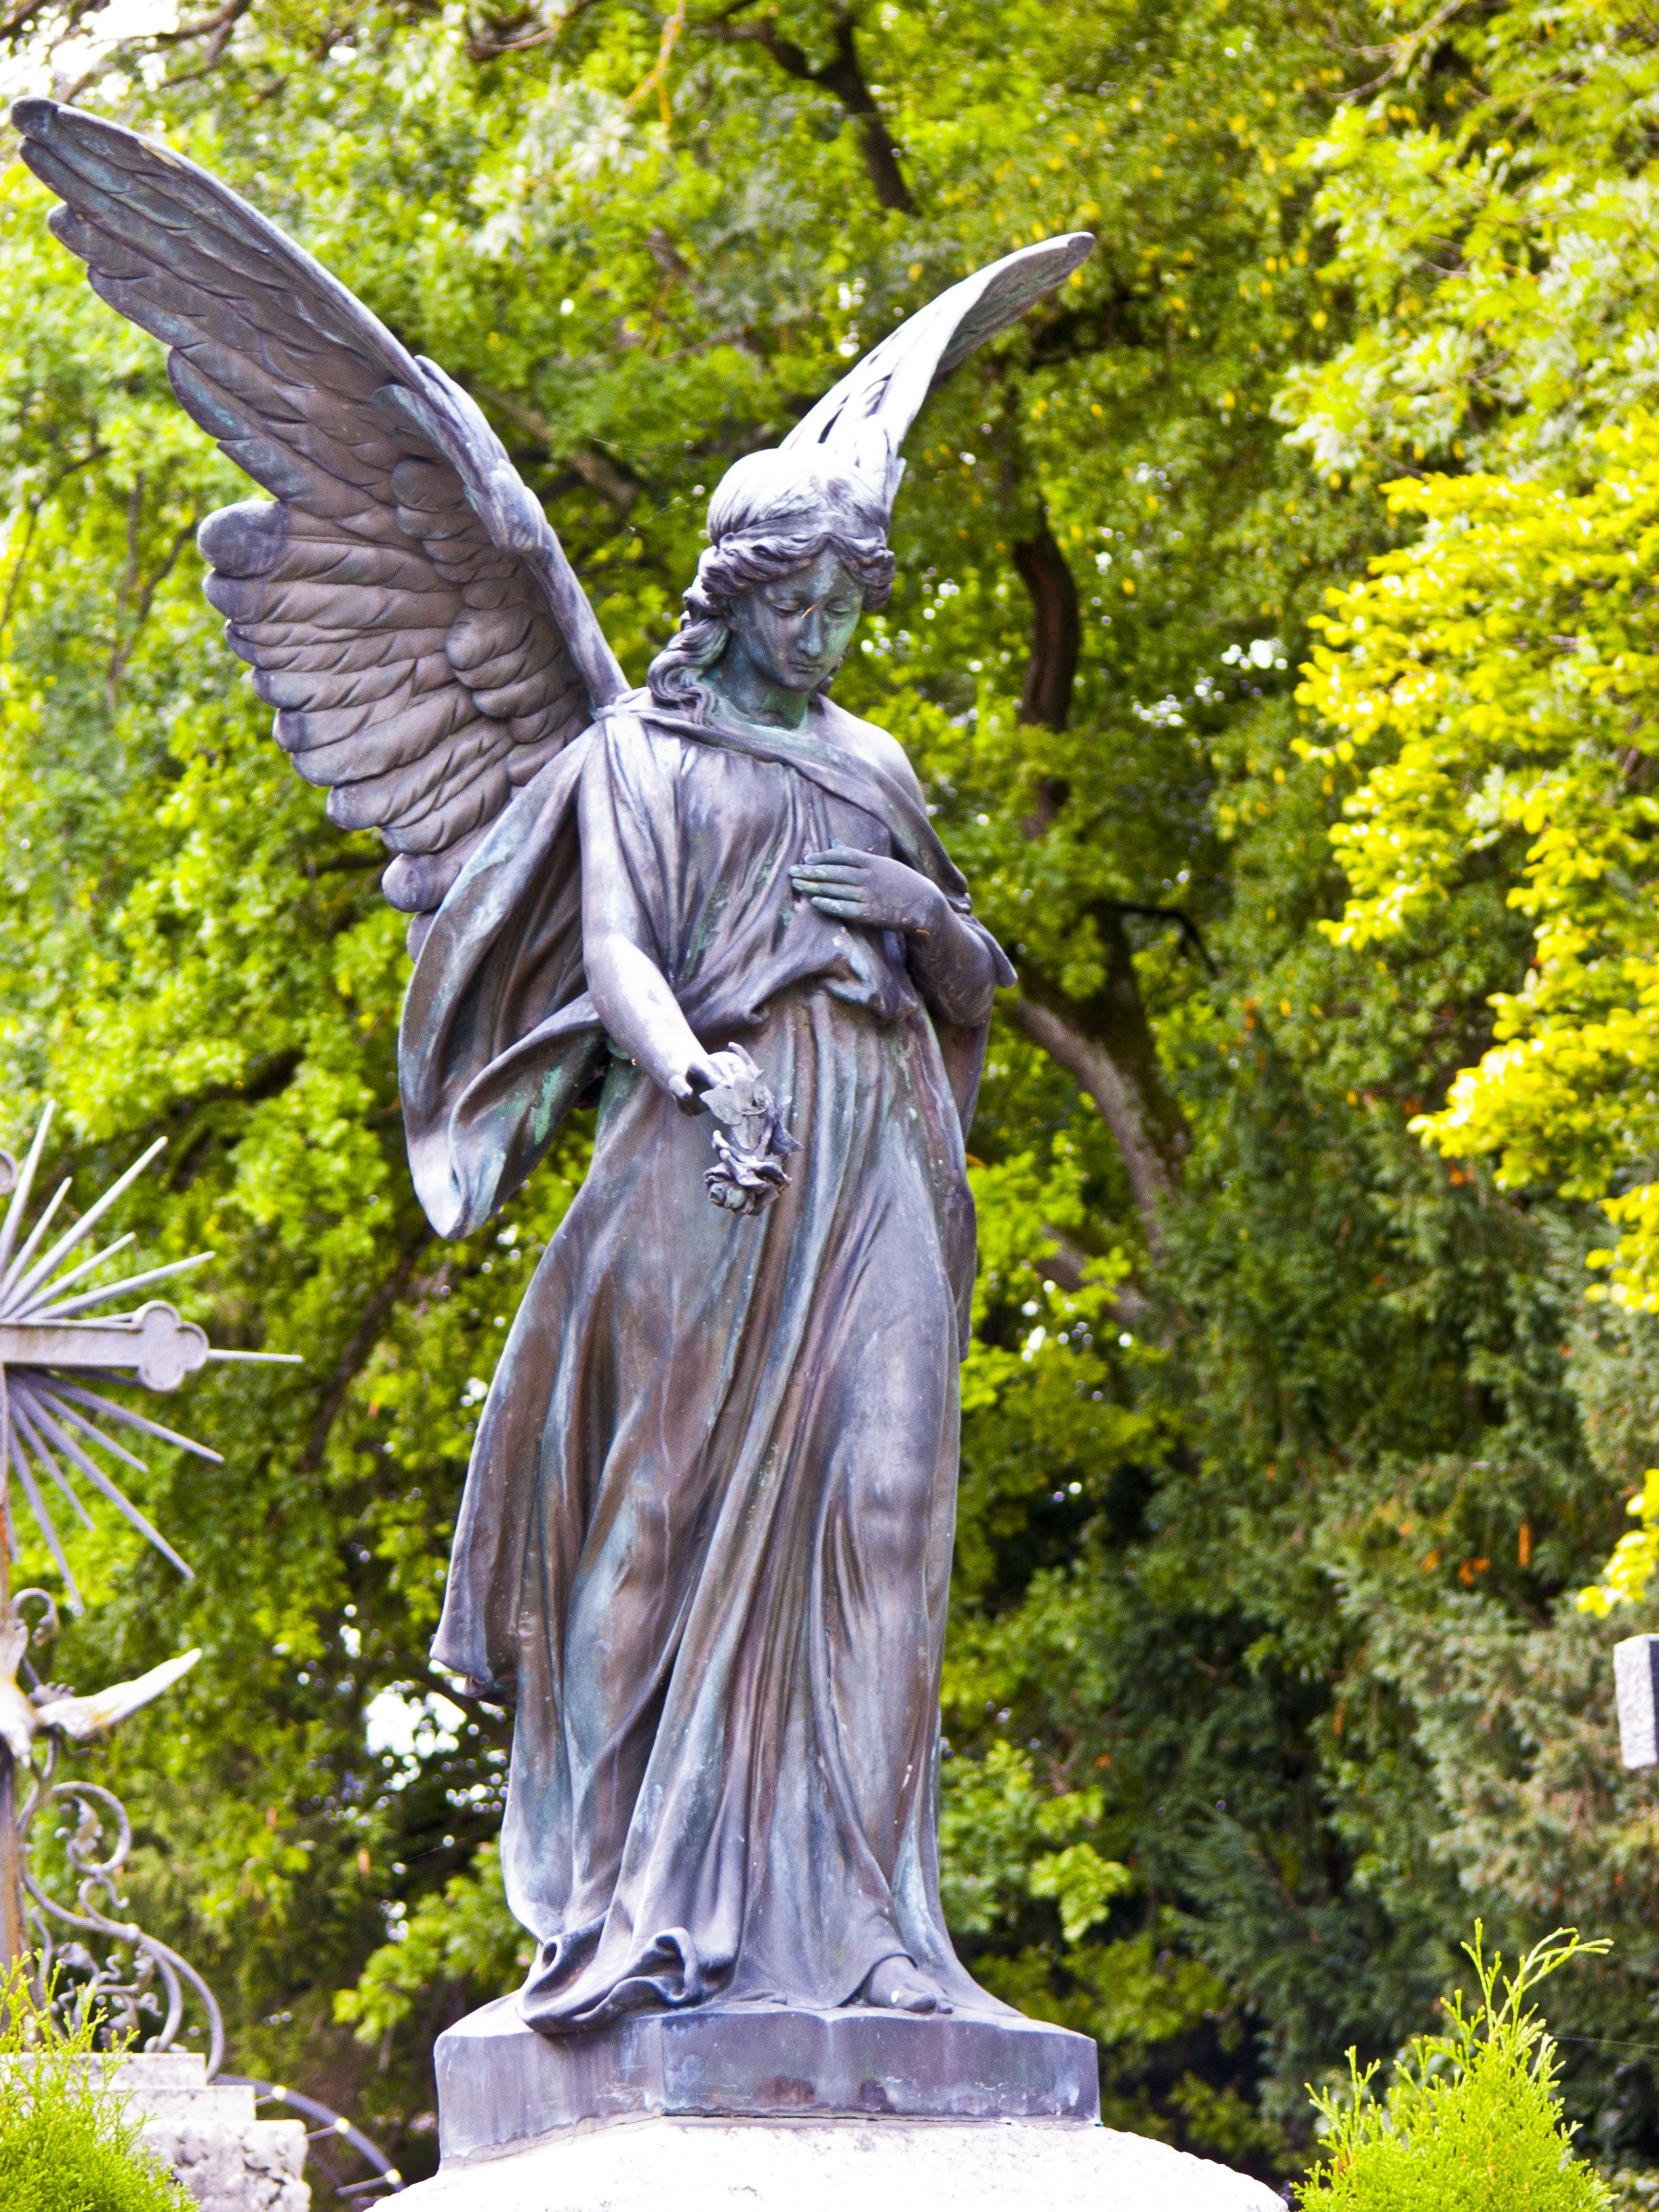
monument, female, statue, cemetery, garden, sculpture, memorial, angel, art, water feature, old cemetery